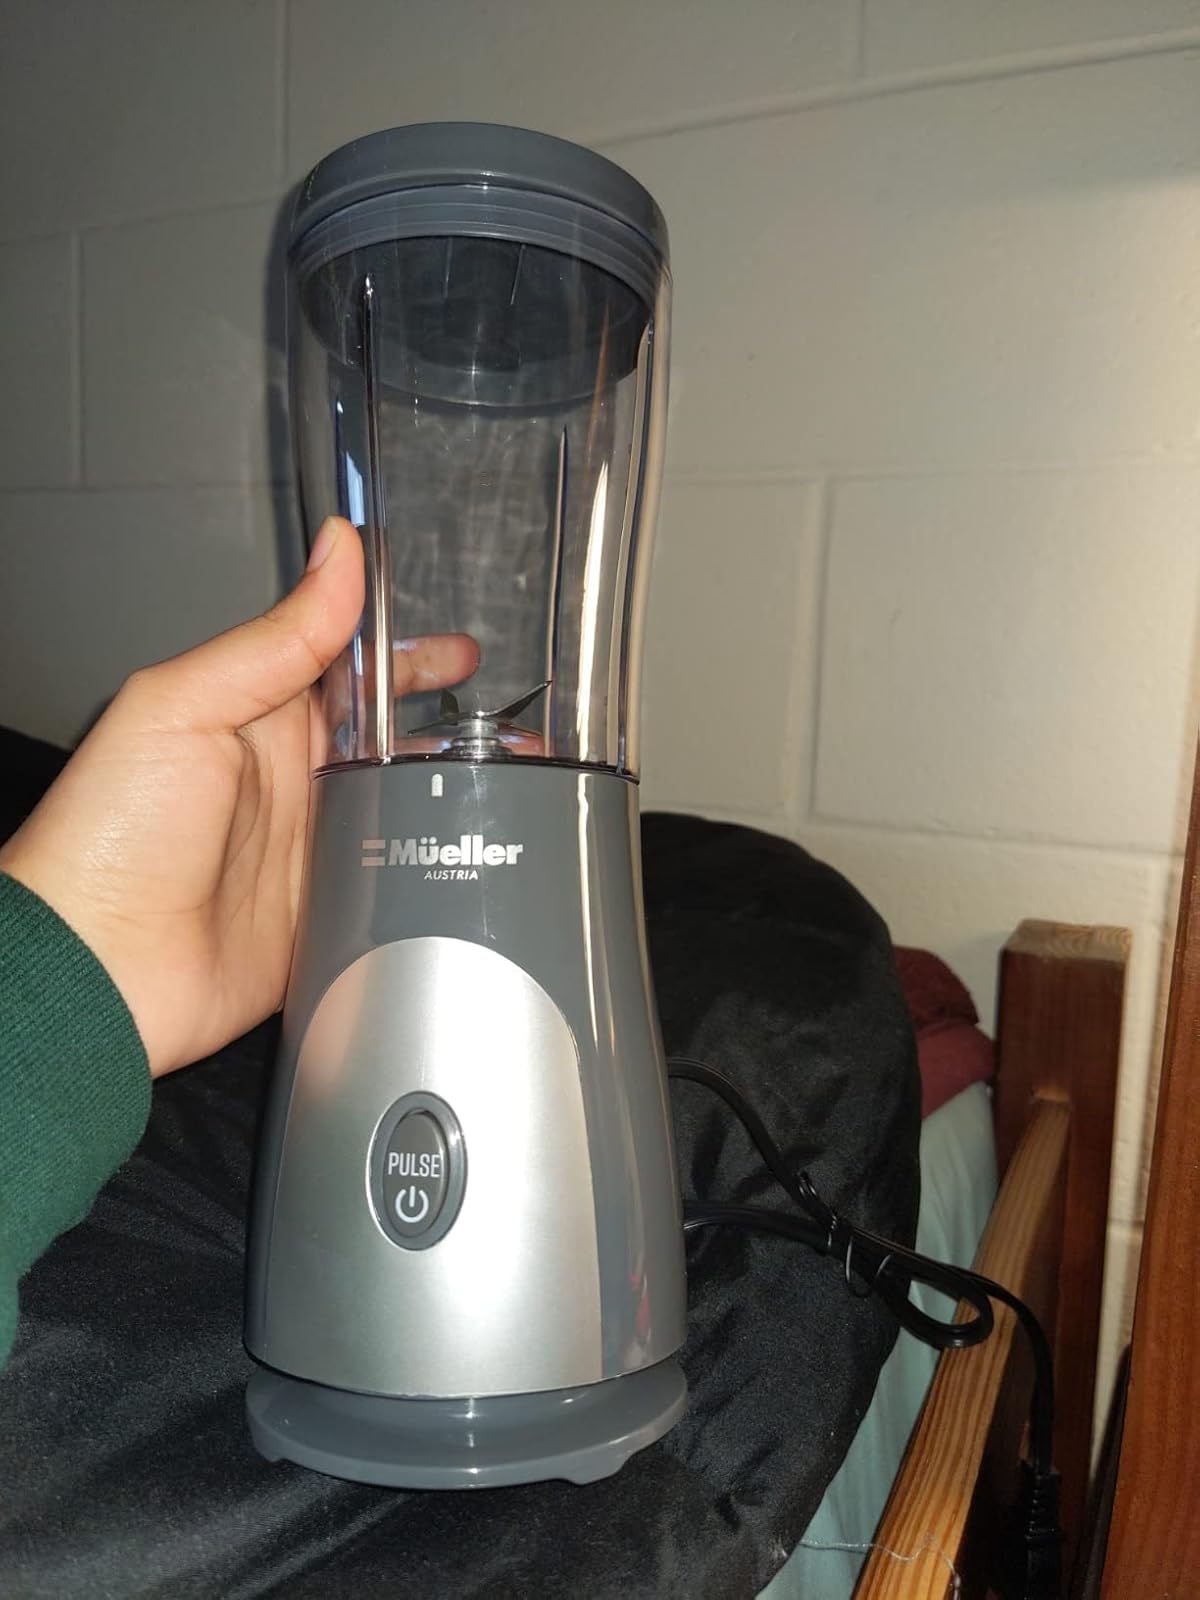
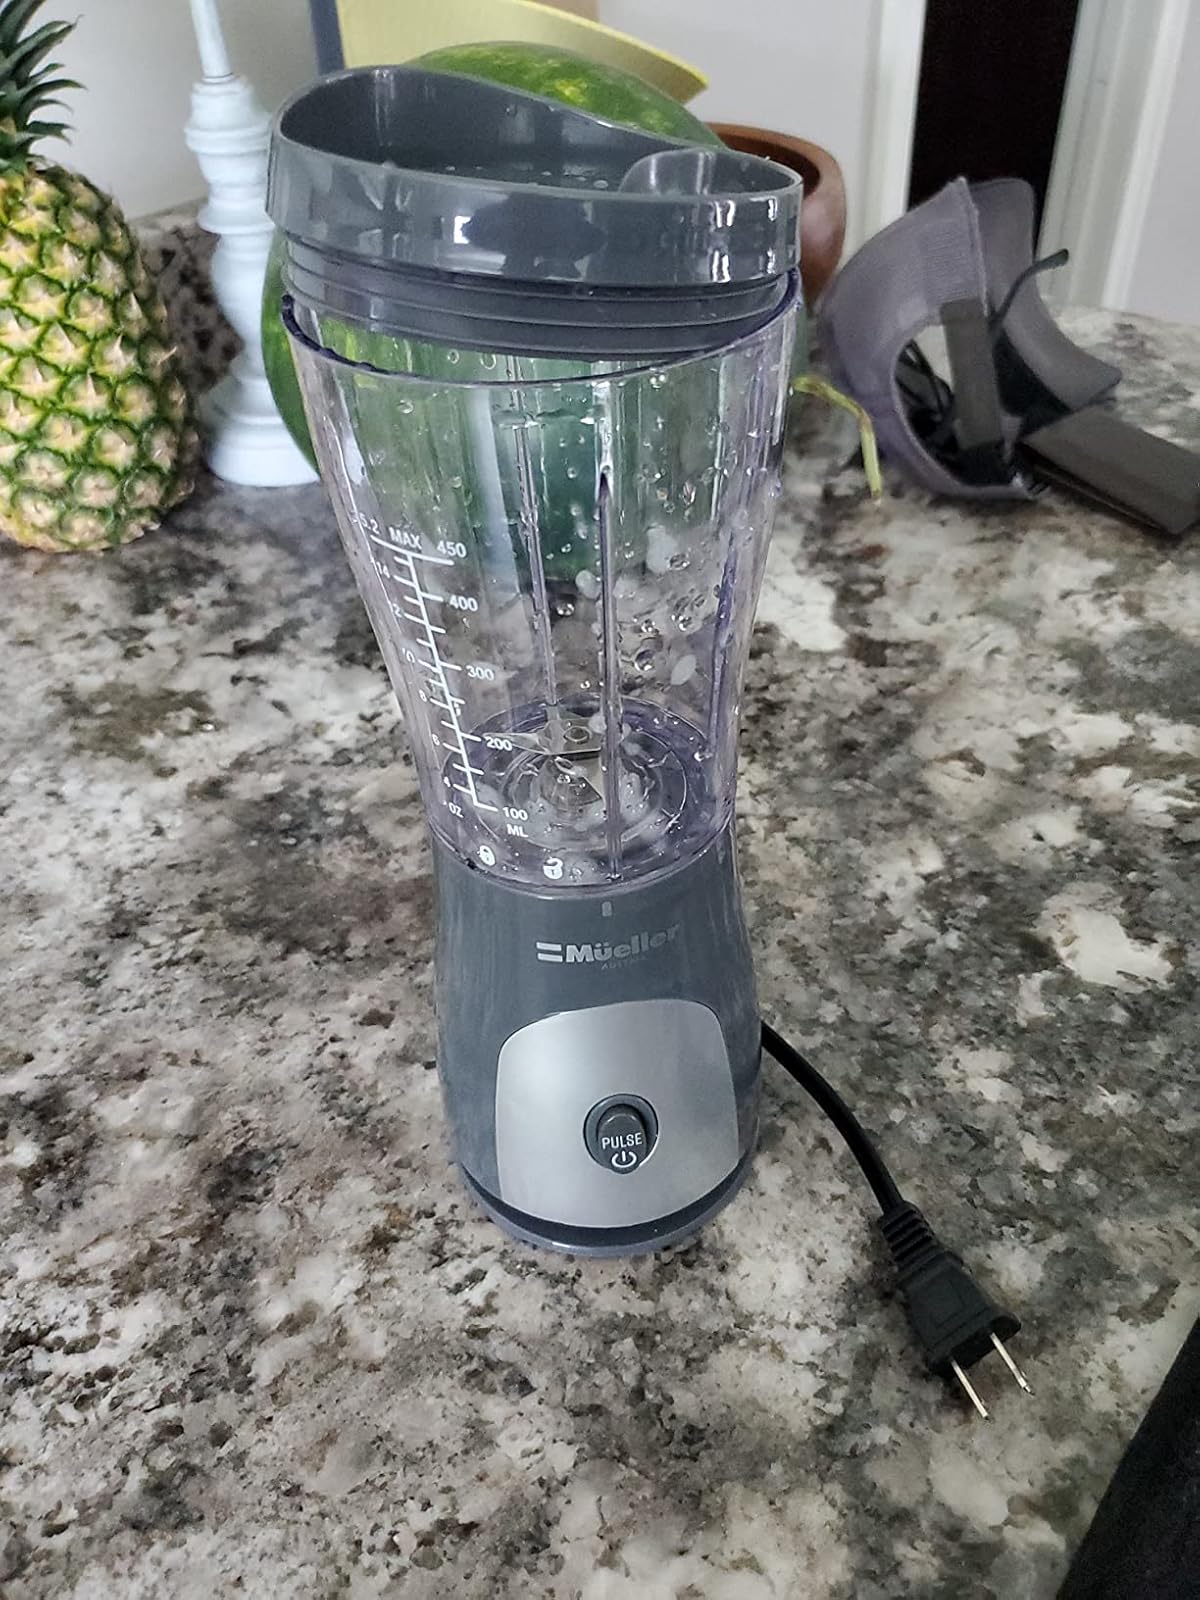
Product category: items_blender
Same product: yes